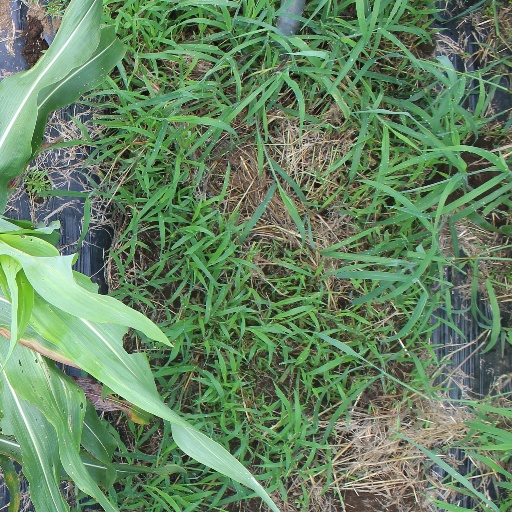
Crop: sorghum